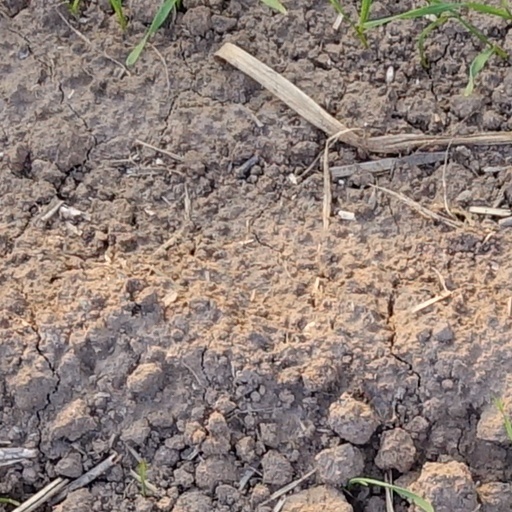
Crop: wheat